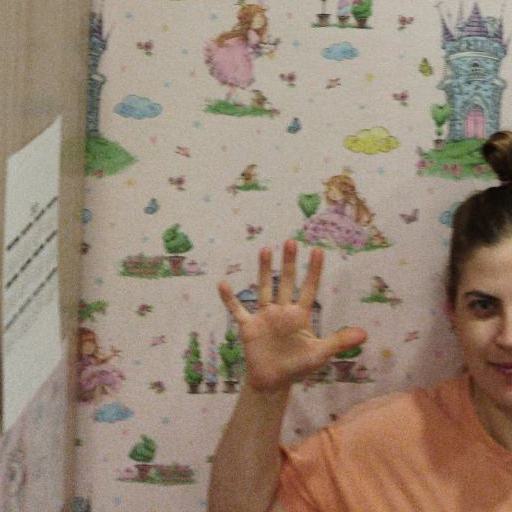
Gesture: palm